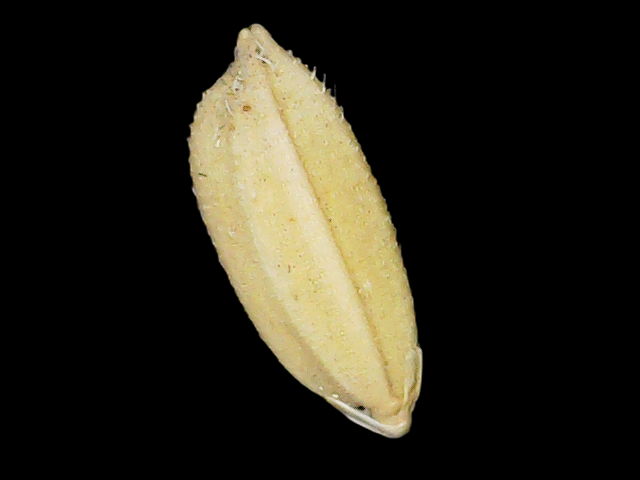
Rice variety: Bd33